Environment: real
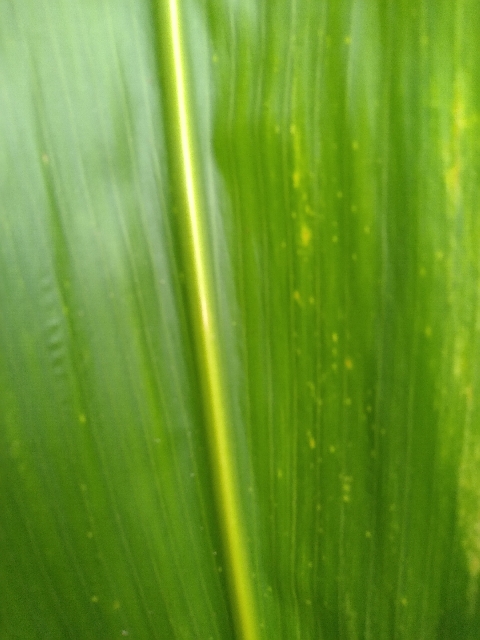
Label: lethal_necrosis